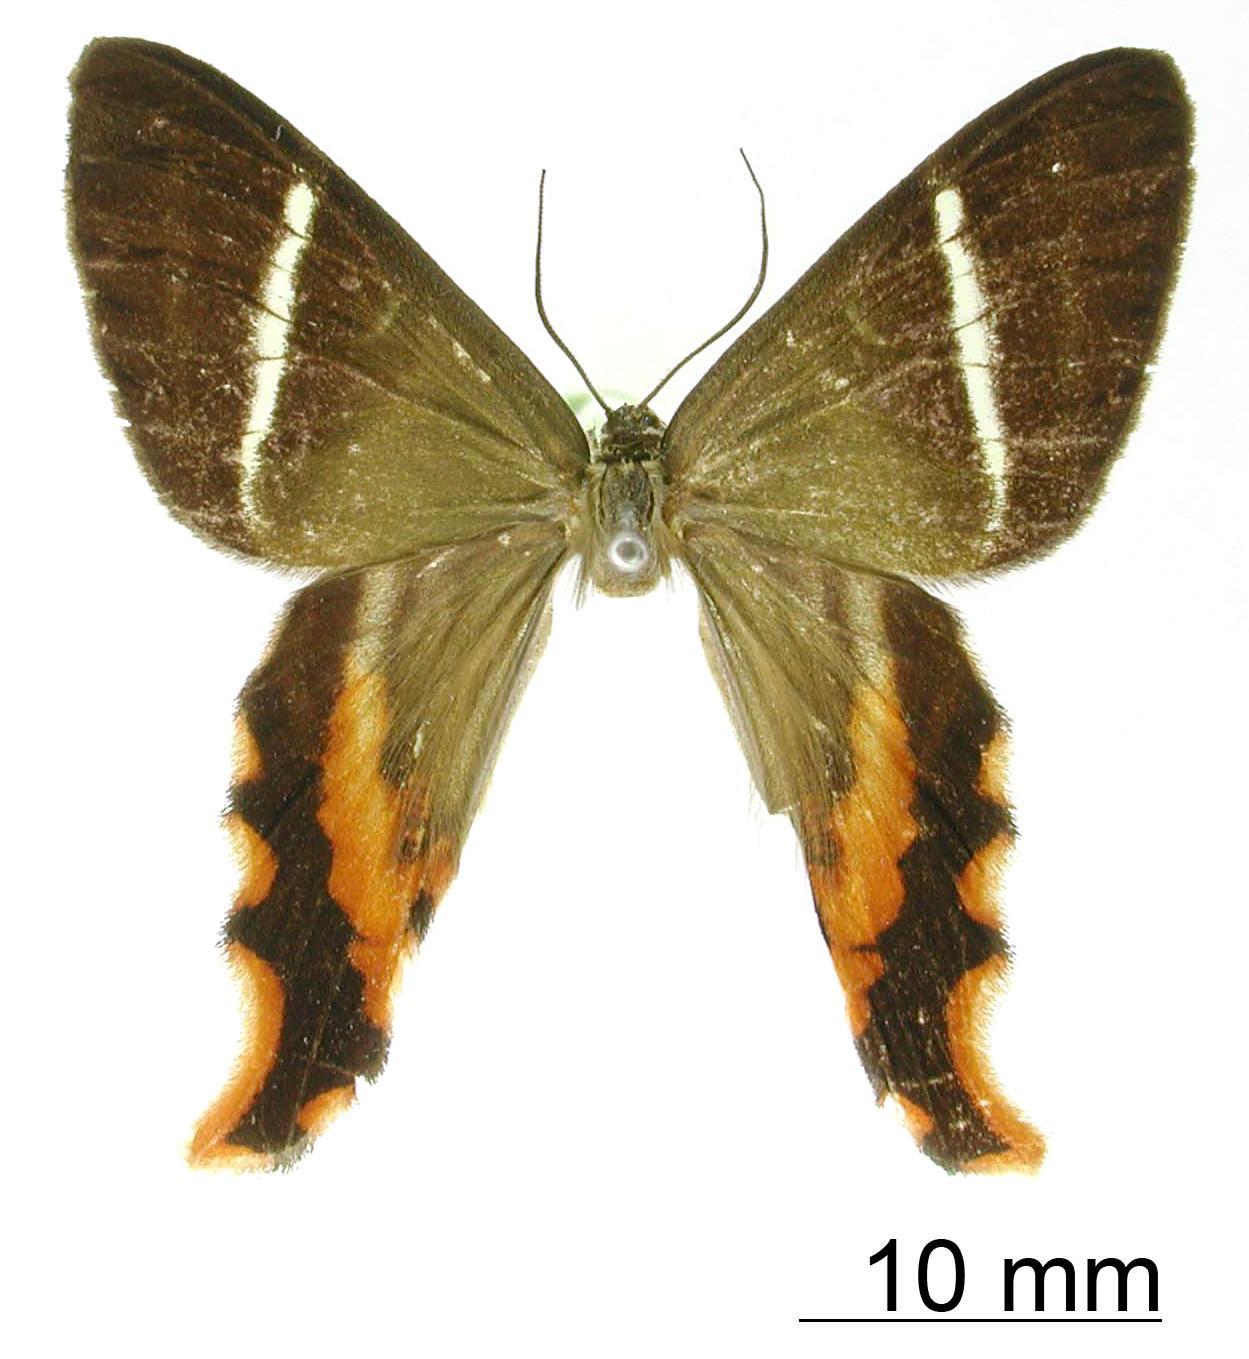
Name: Erateina aida
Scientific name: Erateina aida Dognin, 1900
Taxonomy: Animalia, Arthropoda, Insecta, Lepidoptera, Geometridae, Ennominae
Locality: Bolivia